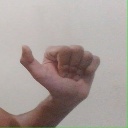
अक्षर: त